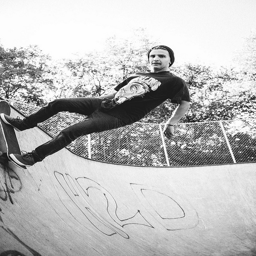
A male skateboarder is skating up a wall.
A young man rides a skate board up a half pipe.
A person on a skateboard is riding up a ramp
A man in black skate boarding up the wall.
A skateboarder doing a trick on a ramp.